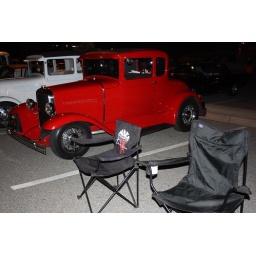
classic red car parked by editors chair photo taken in monterey 2010